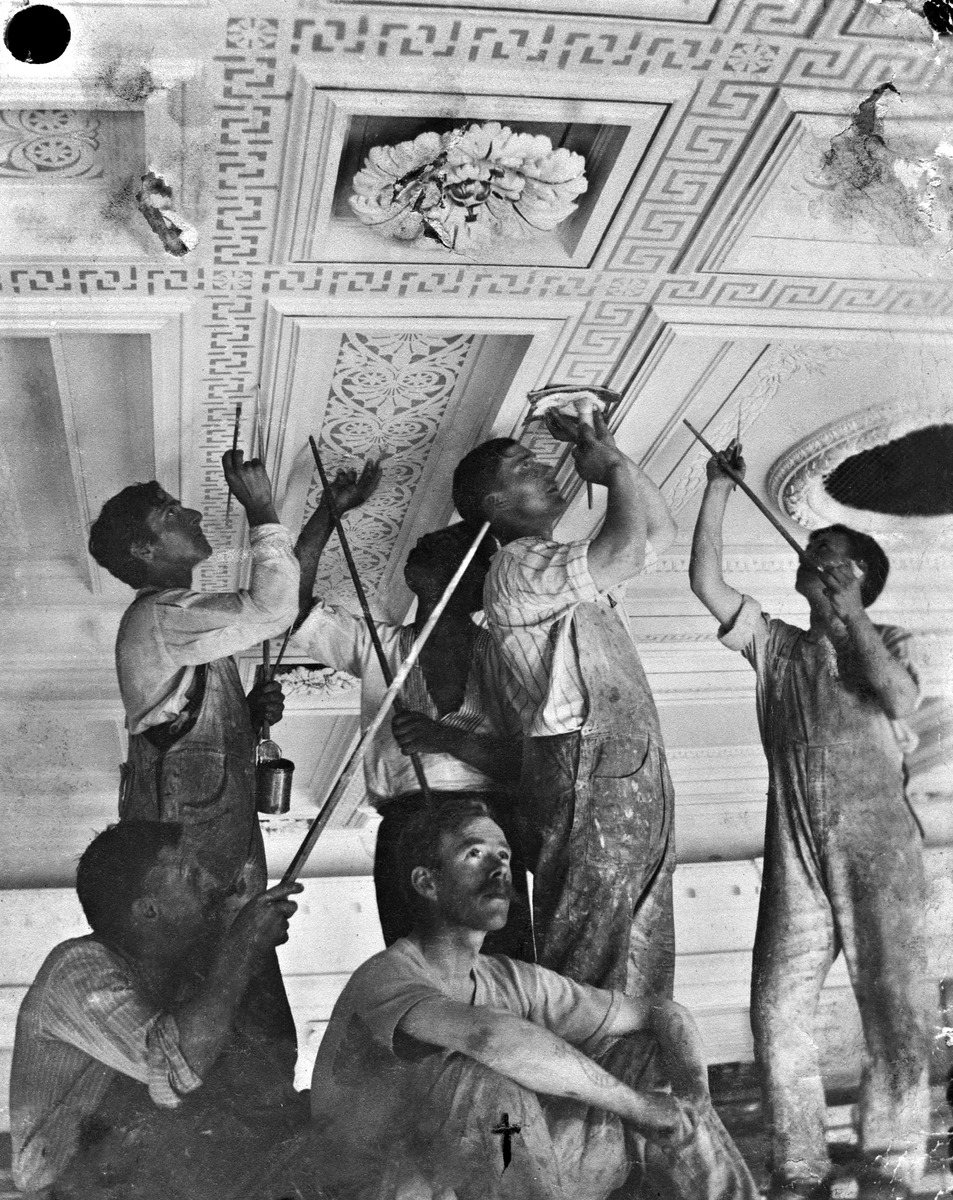
Kasarmikatu 24
sisällön kuvaus: Kasarmikatu 24. S. Wuorion koristemaalausliikkeen työntekijöitä Tieteellisten seurojen talossa heinäkuussa 1914. Seisomassa vasemmalta Fritz Hilbert, Aimo Kamppuri, Gunnar -niminen maalari ja Mauritz Snygg, istumassa Wilhelm Holmstén ja Richard

Söderlund.

Magnus Schjerfbeckin suunnittelema rakennus valmistui 1899. Myöhemmin talo on toiminut Helsingin yliopiston voimistelulaitoksen tiloina ja vuodesta 1981 Arkkitehtuurimuseon (ent. Rakennustaiteenmuseo) tiloina. mustavalkoinen
Ajankohta: kuvausaika 22.07.1914
Paikka: Suomi, Uusimaa, Helsinki, Kaartinkaupunki Helsinki, Kasarmikatu 24
Aiheet: Hilbert, Karl Fritz, Holmsten, Wilhelm, Kamppuri, Aimo, S. Wuorion maalaamo, Snygg, Mauritz, Söderlund, Richard, Koristemaalarit, koristemaalaus, maalarit, sisustustaide, koristetaide, ornamentiikka, reliefit, maalaamot, maalit, vaatteet, työvaatteet, haalarit, katot, sisäkatot, kattomaalaukset